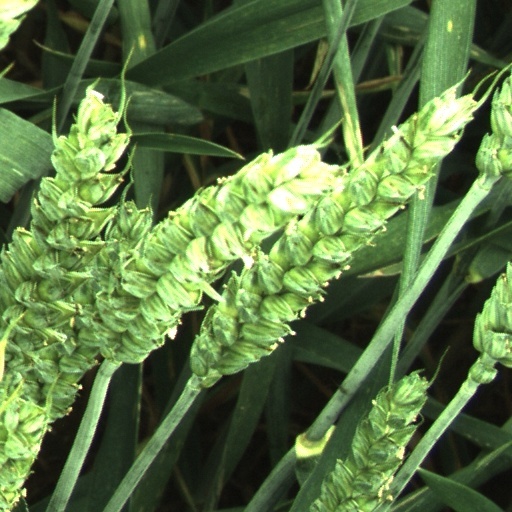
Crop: wheat